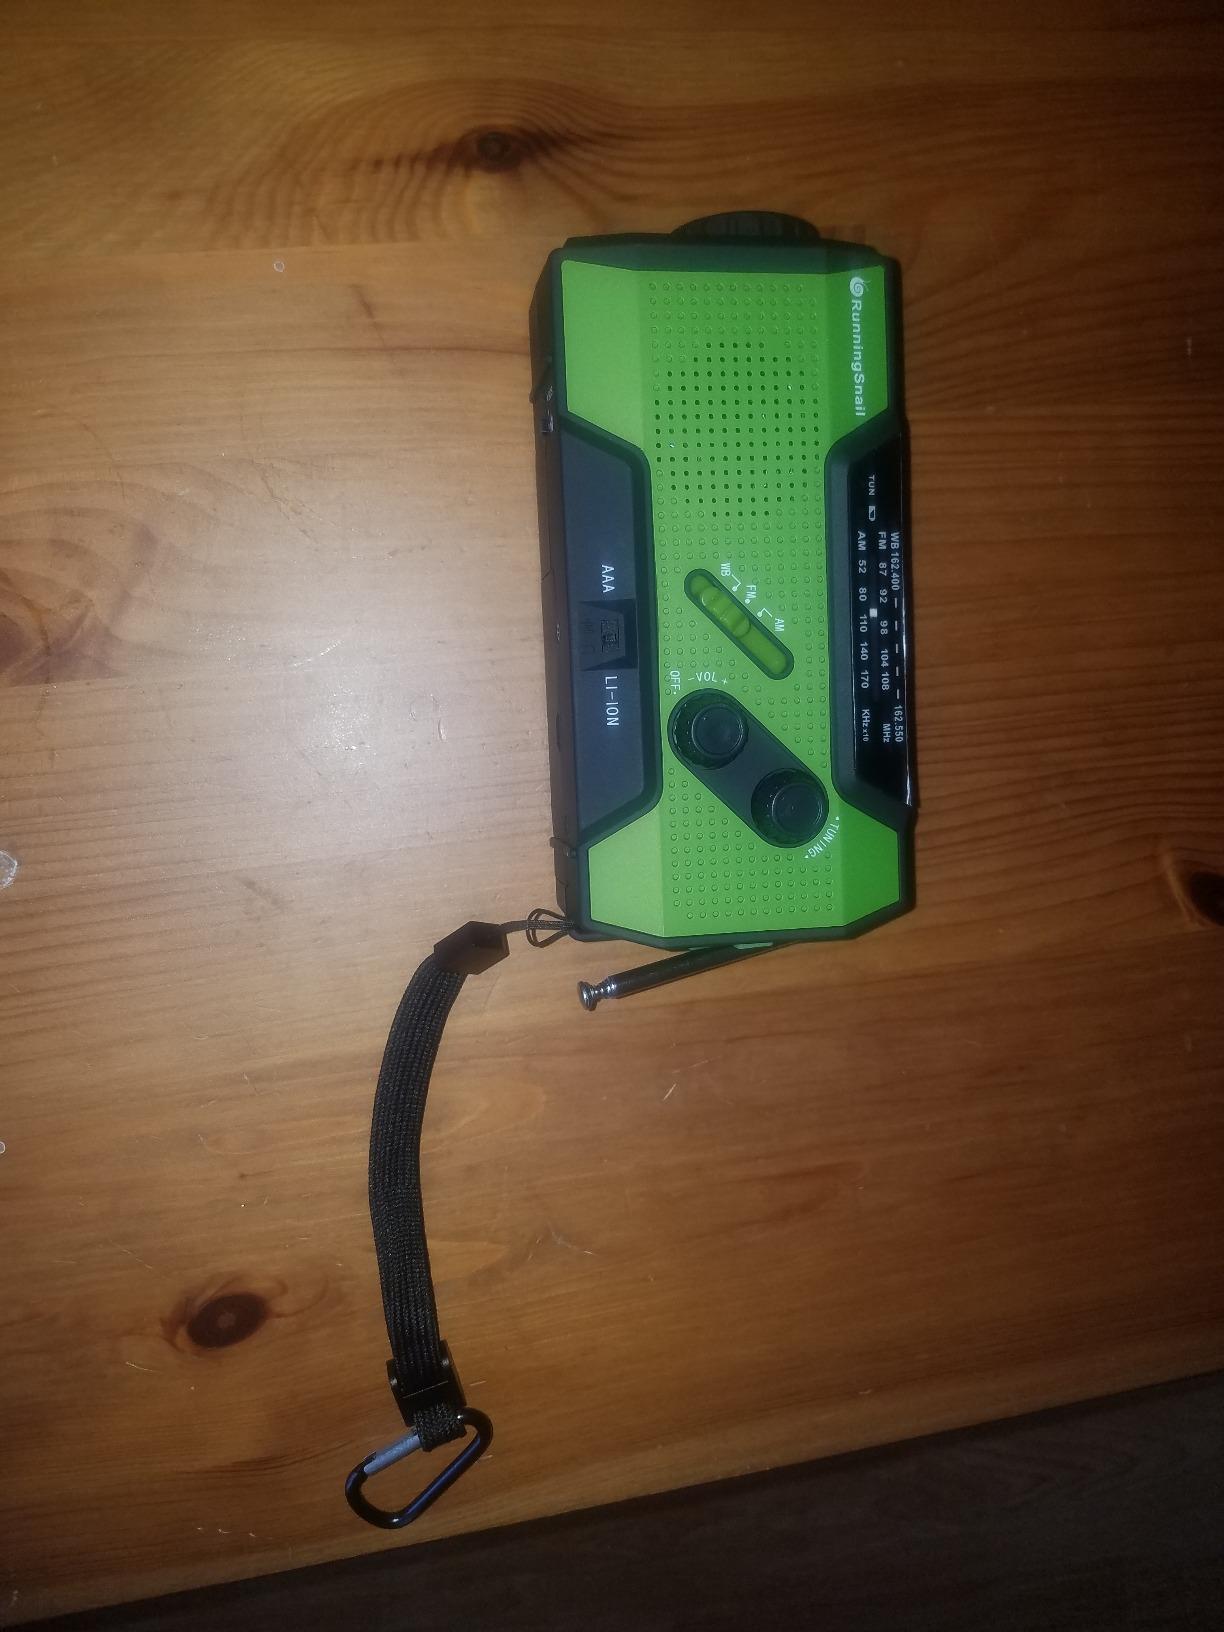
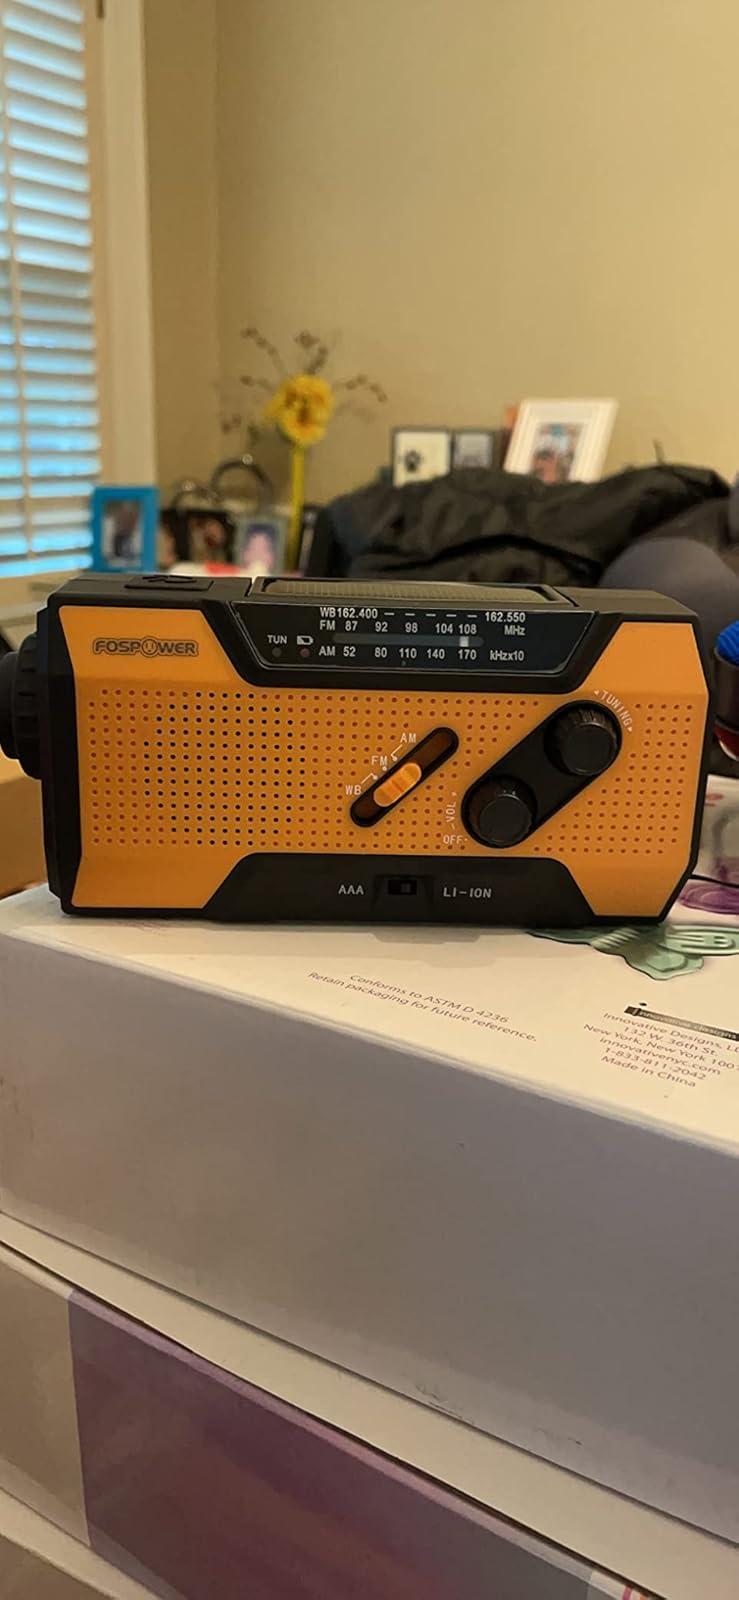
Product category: radio
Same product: no